Älvsborgs FF

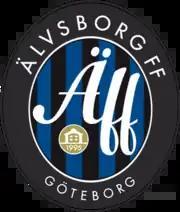

Älvsborgs FF is a Swedish football club located in Västra Frölunda.